Mihály Munkácsy

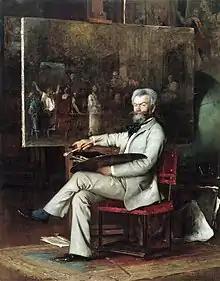
Portrait of Mihály Munkácsy in his studio by Hans Temple (1887)

Neither 19th century visual art nor the historical developments of Hungarian art can be discussed without considering Munkácsy's contributions. His works are considered the apogee of national painting. He was a standard-setter, an oeuvre of reference value. He was one of the few with whom the antiquated colour techniques of 19th century Austro-Hungarian painting reached its most powerful and most lavish expression.